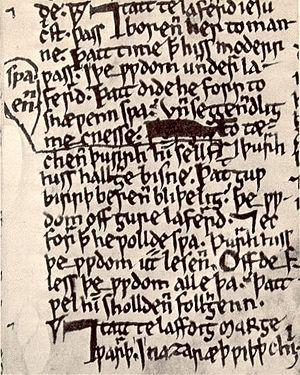
L’Ormulum ou Orrmulum est une œuvre d’exégèse biblique du XIIᵉ siècle écrite par un moine nommé Orm et composée d'un peu moins de 19 000 lignes de vers en moyen anglais naissant. Il n'en existe qu'un seul manuscrit, conservé à la bibliothèque Bodléienne de l'université d'Oxford.